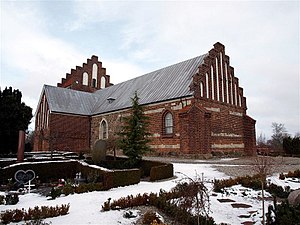
Smørum Kirke
Smørum Kirke i Smørumovre
Smørum Kirke i Danmark. Smørum kirke
Smørum Kirke ligger i den østlige udkant af landsbyen Smørumovre ca. 20 km NV for Københavns centrum.